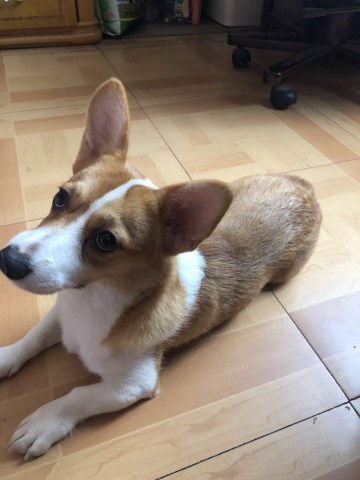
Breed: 2909-n000116-Cardigan